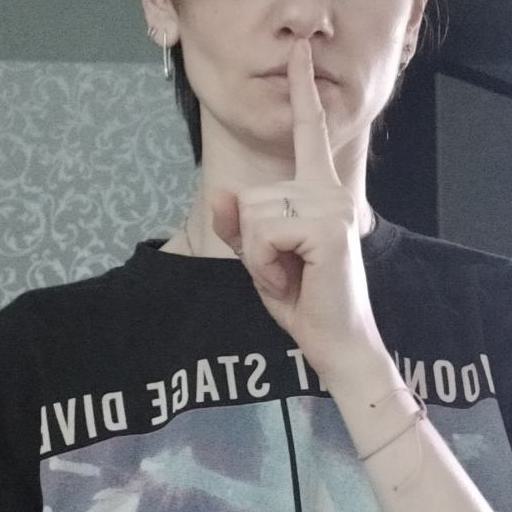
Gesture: mute